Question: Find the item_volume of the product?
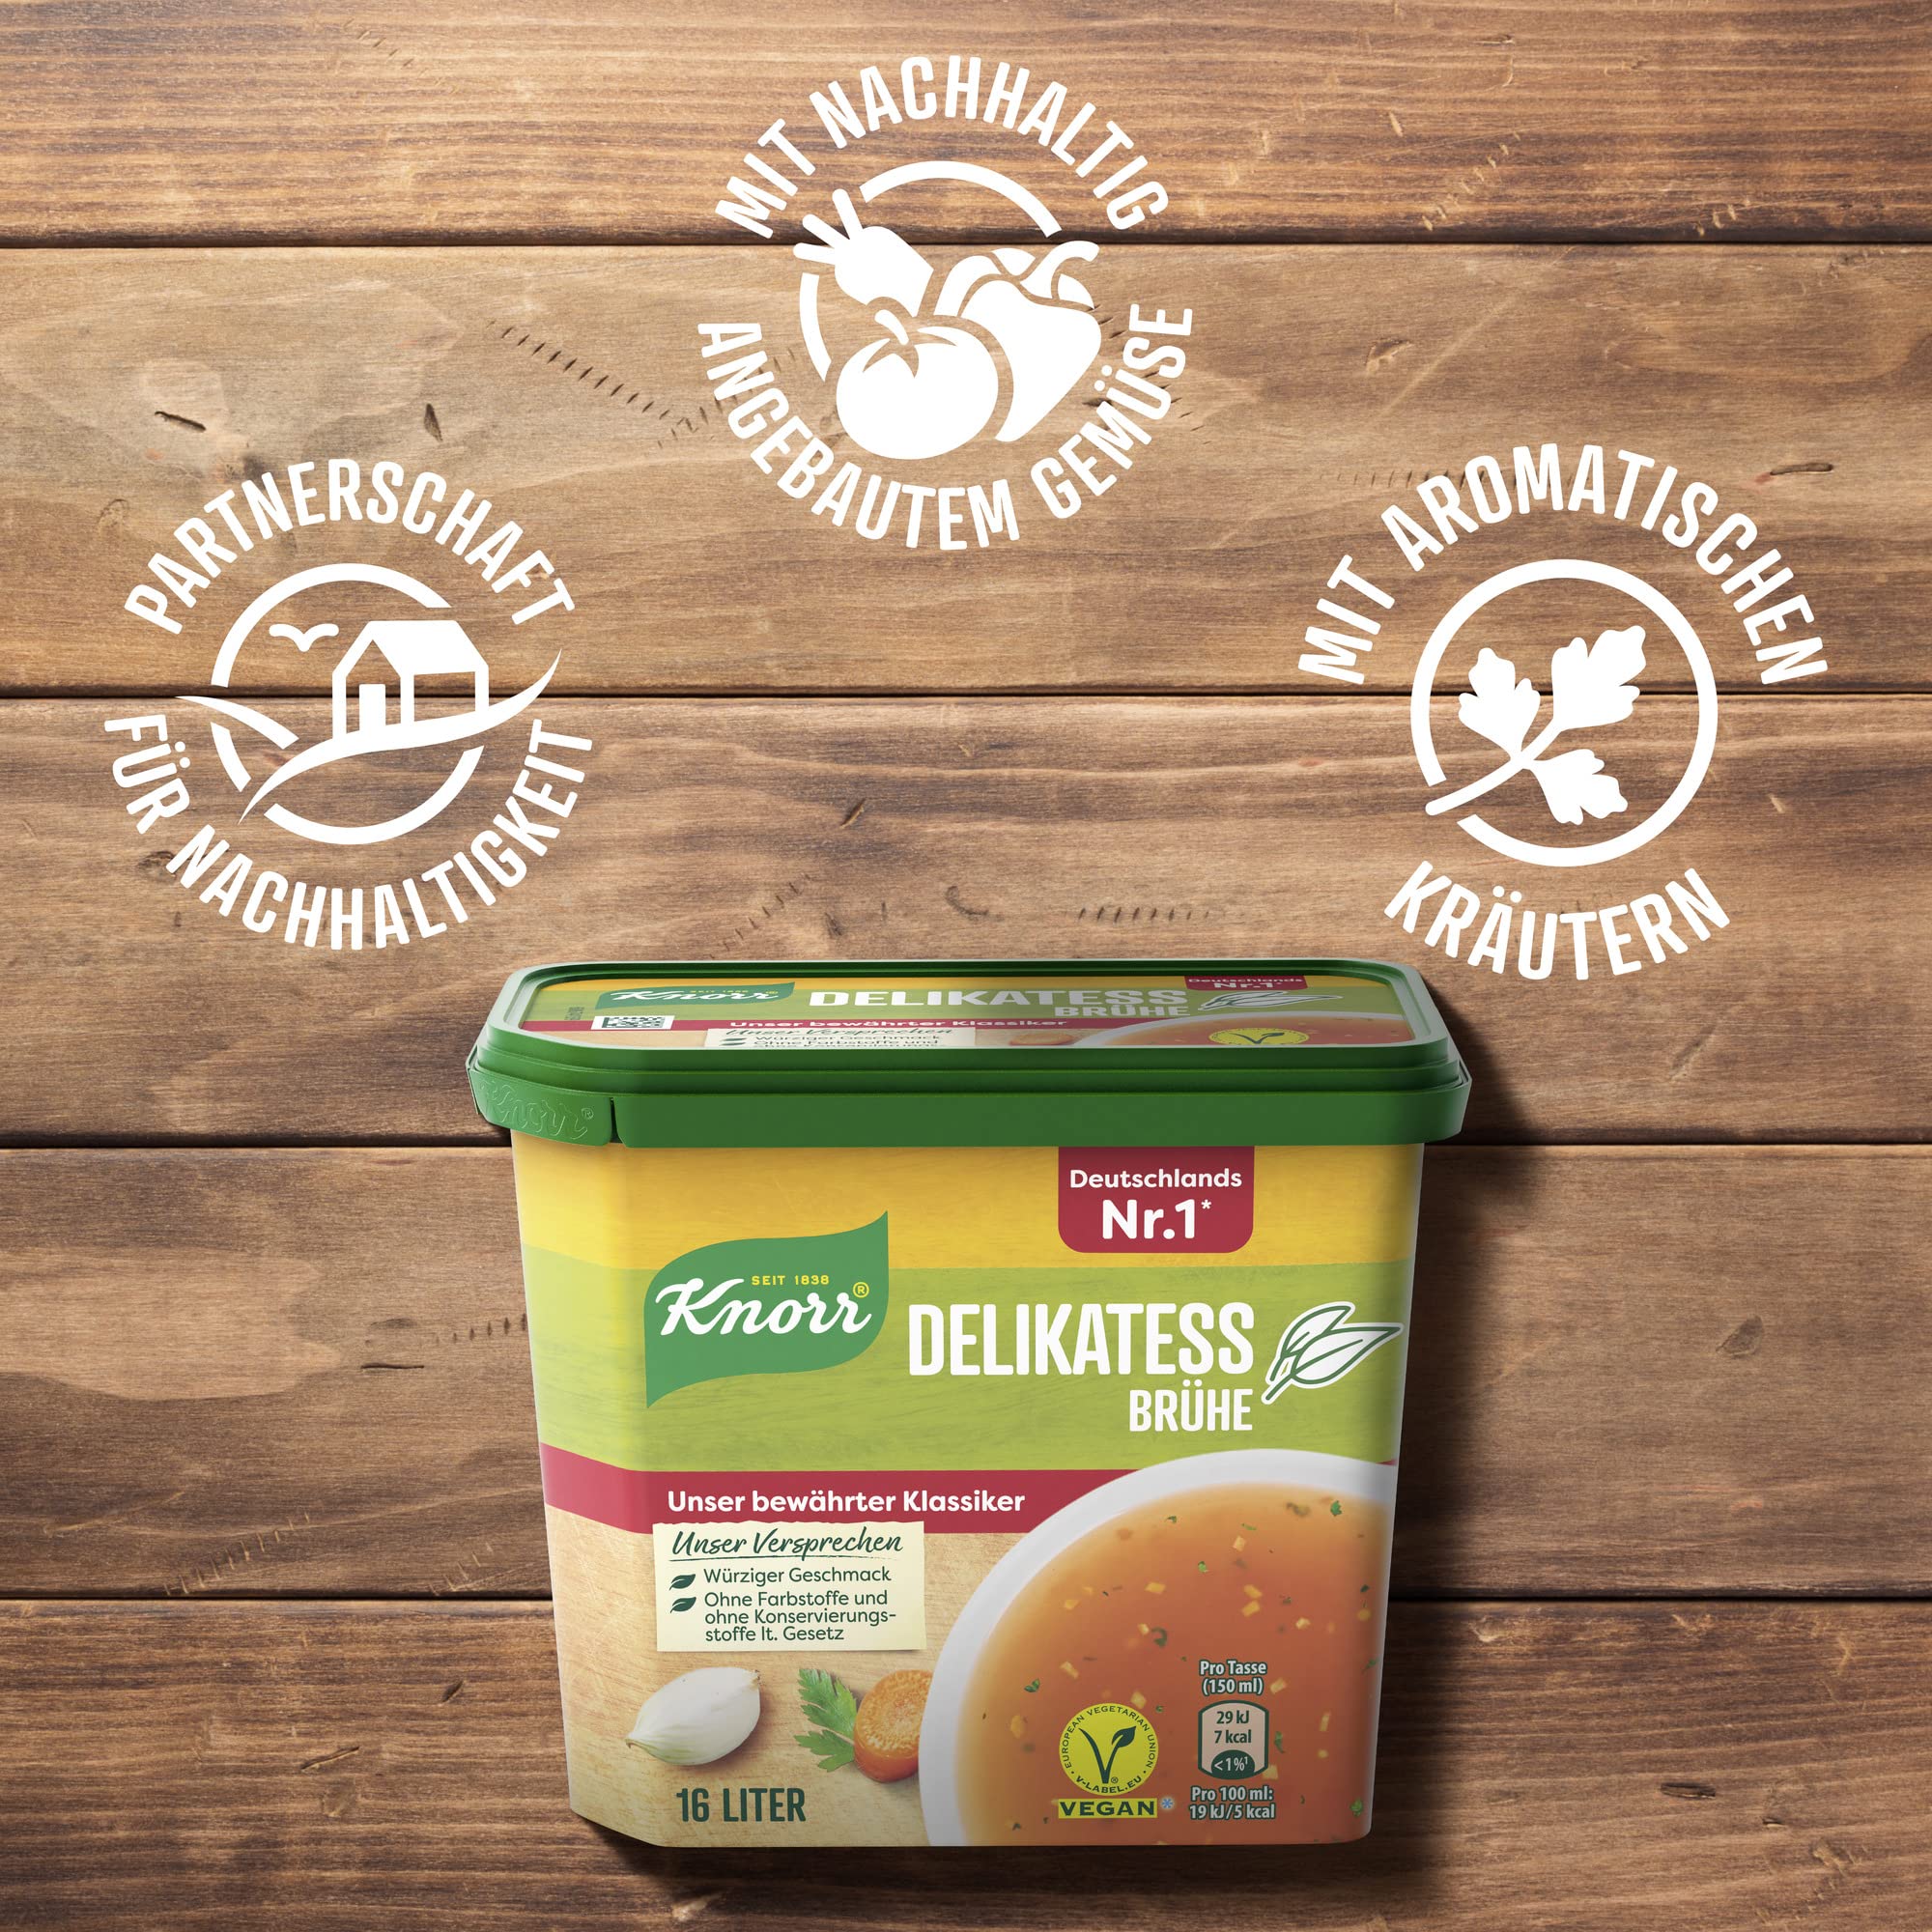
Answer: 16.0 litre